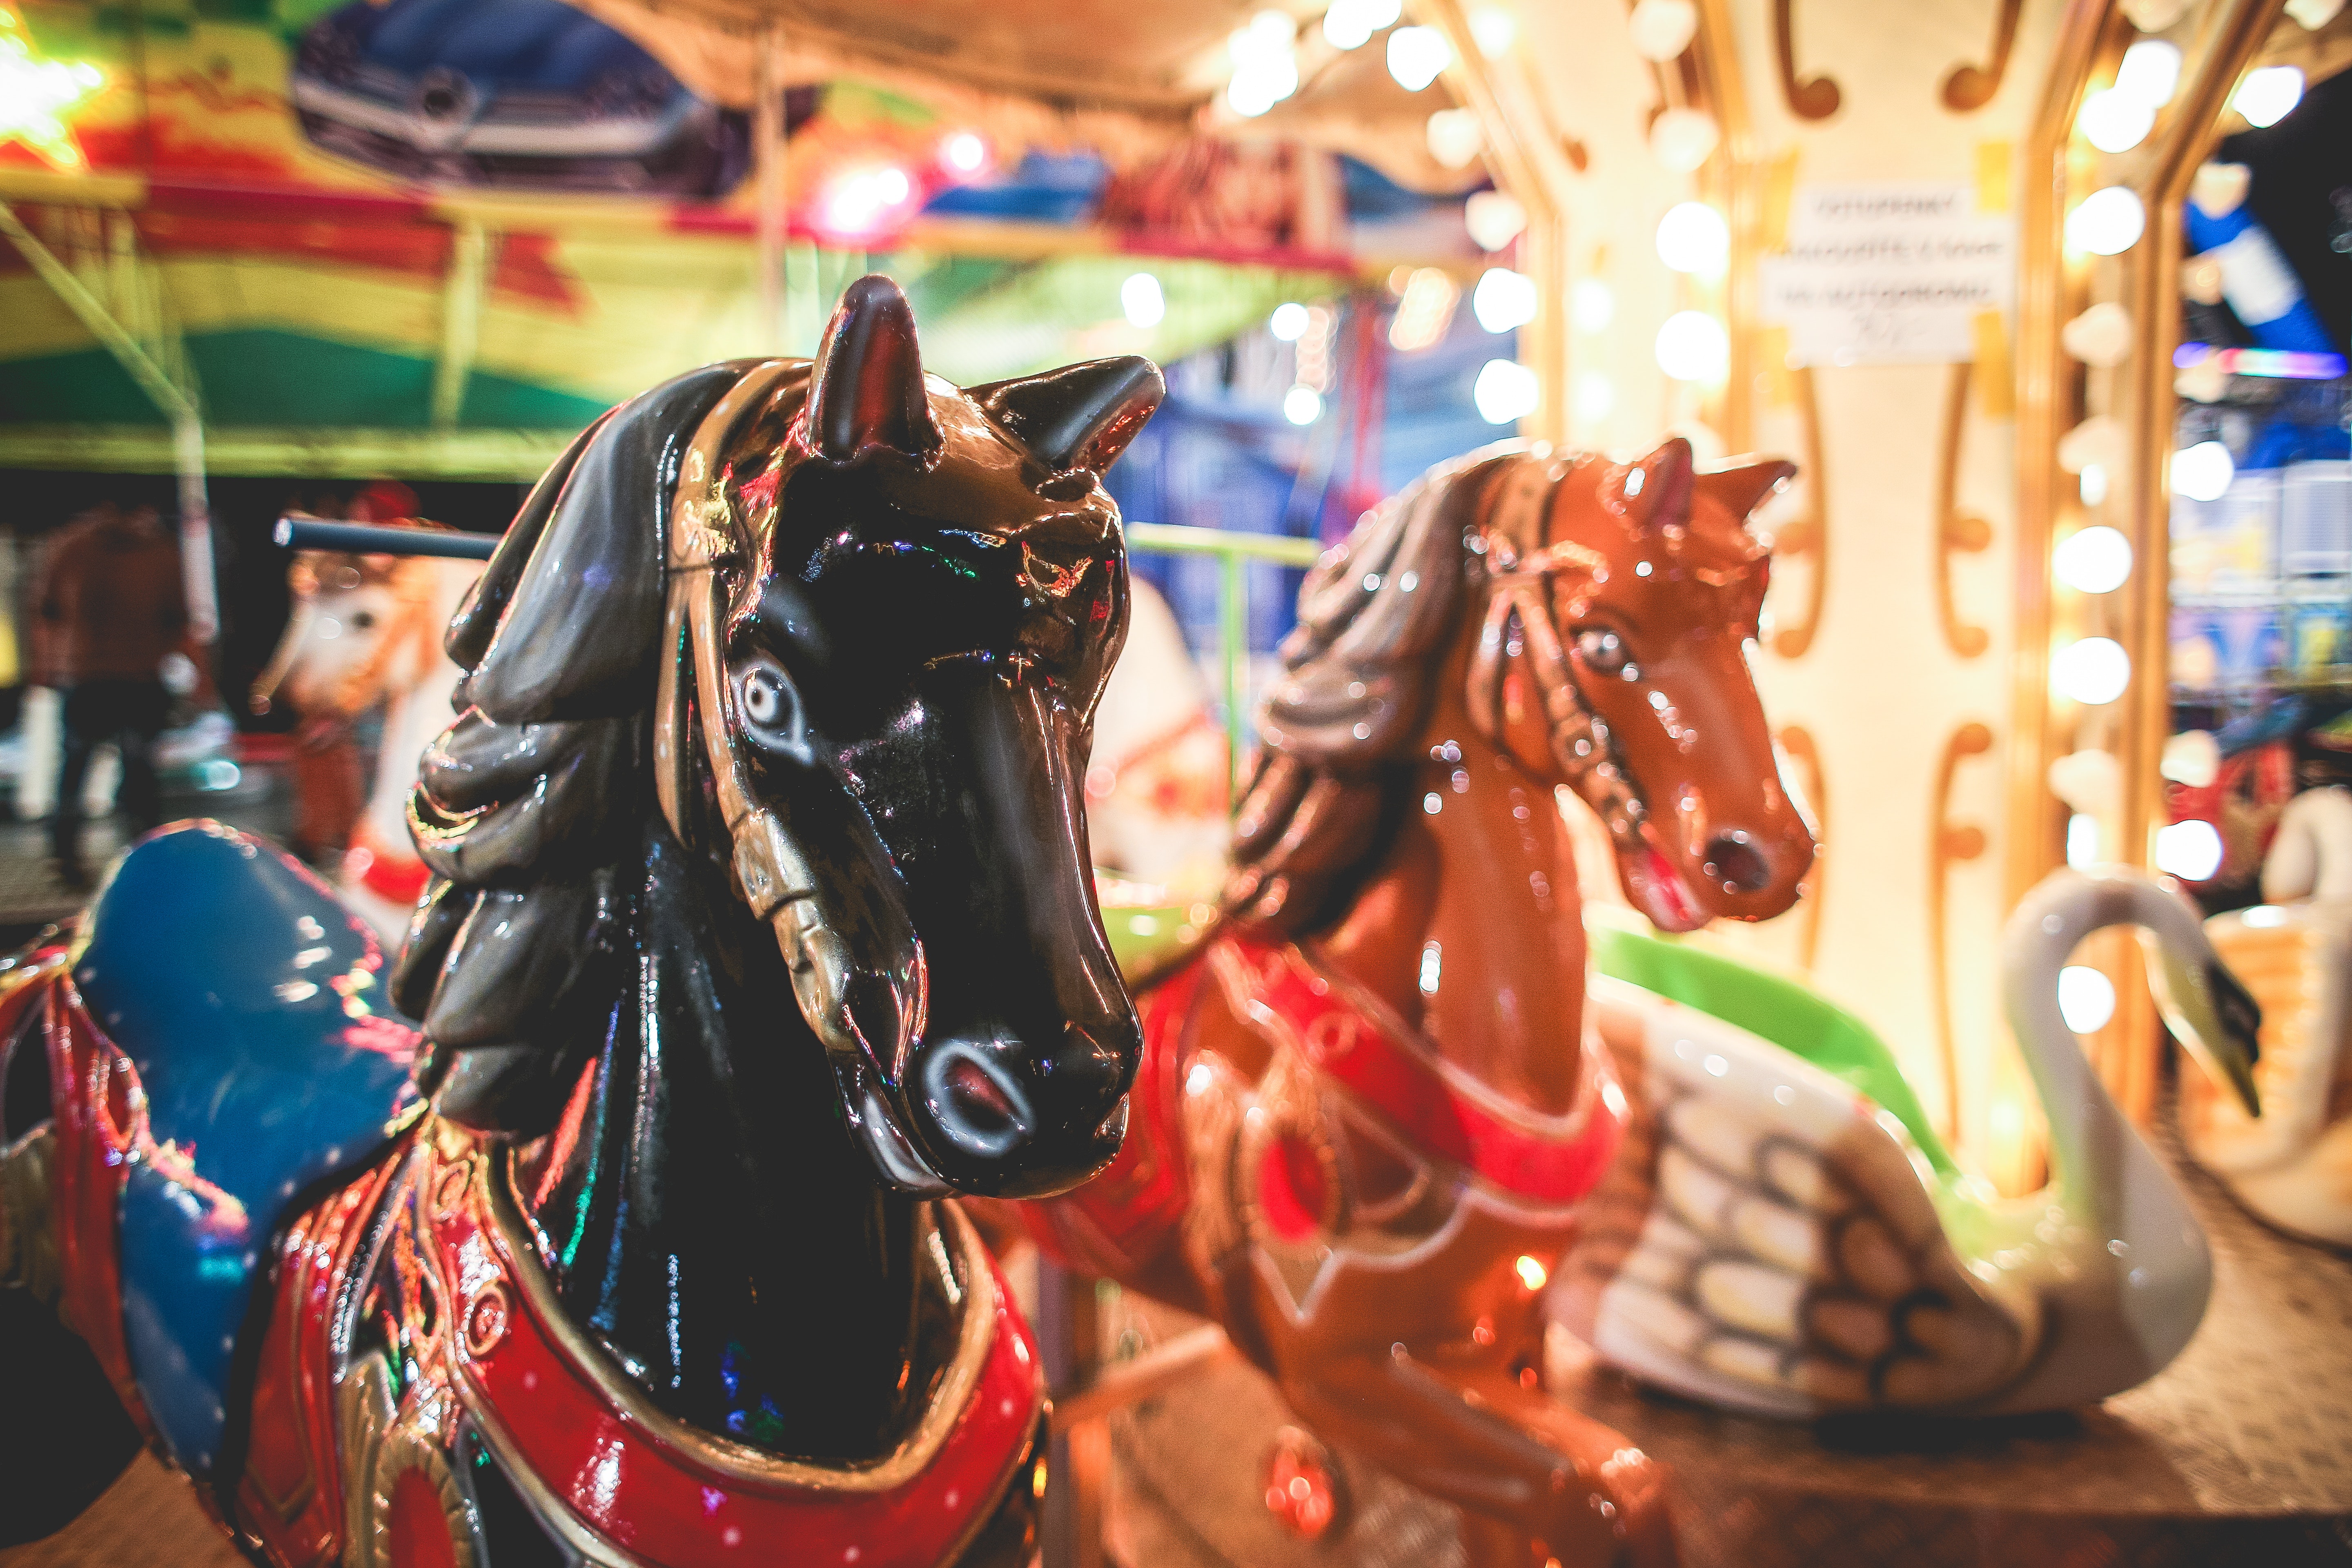
amusement ride, carousel, amusement park, horse, fun, recreation, park, nonbuilding structure, bridle, vacation, fair, livestock